Karl G. Maeser

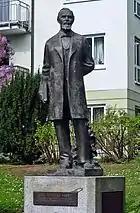
Statue of Maeser in Dresden, Germany

Maeser accepted his first teaching position in the First District School in Dresden from 1852 to 1853, and he taught at the Budich Institute beginning in 1854. Maeser continued his teaching career when he arrived in Utah. He taught at the Deseret Lyceum, an academy established in Salt Lake City in November 1860. In the spring of 1861, Maeser took a position at the Union Academy. This academy was intended for students above elementary grades. Young appointed Maeser head of the school in February 1861. Maeser was concerned about the school systems meeting the needs and interests of its students, and he left the Union Academy to teach in other schools and seminaries, including the Twentieth Ward Seminary, which he founded in 1862.